Influence and reception of Søren Kierkegaard

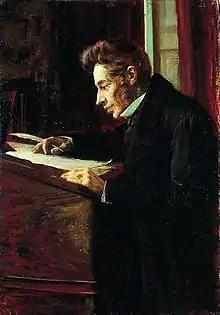
1902 oil painting of Kierkegaard, by Luplau Janssen.

Søren Kierkegaard was a Danish philosopher whose influence and reception varied widely and may be roughly divided into various chronological periods. Reactions were anything but uniform, and proponents of various ideologies attempted to appropriate his work quite early.